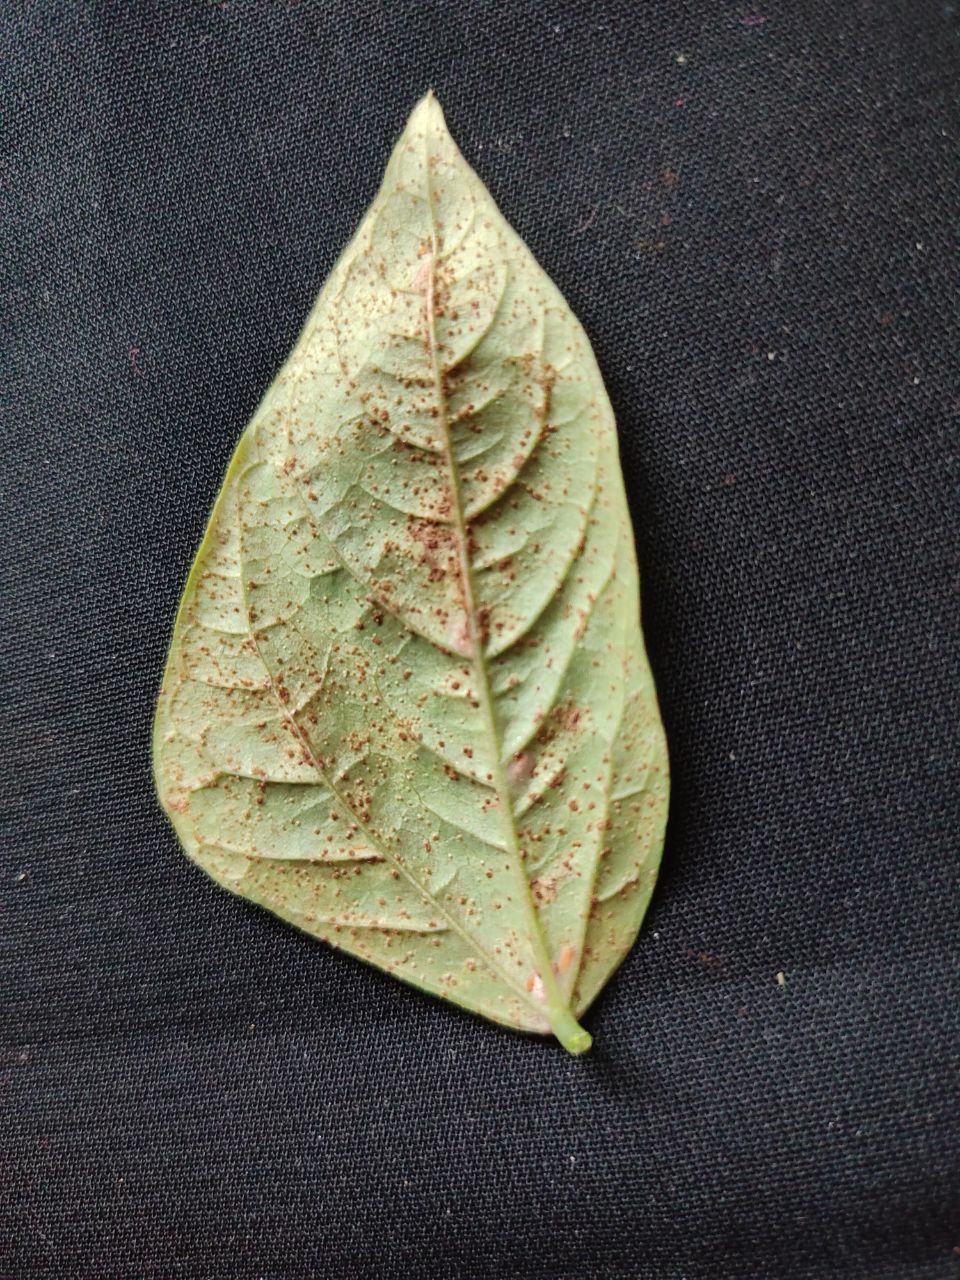
Crop: cowpea
Leaf condition: Septoria leaf spot